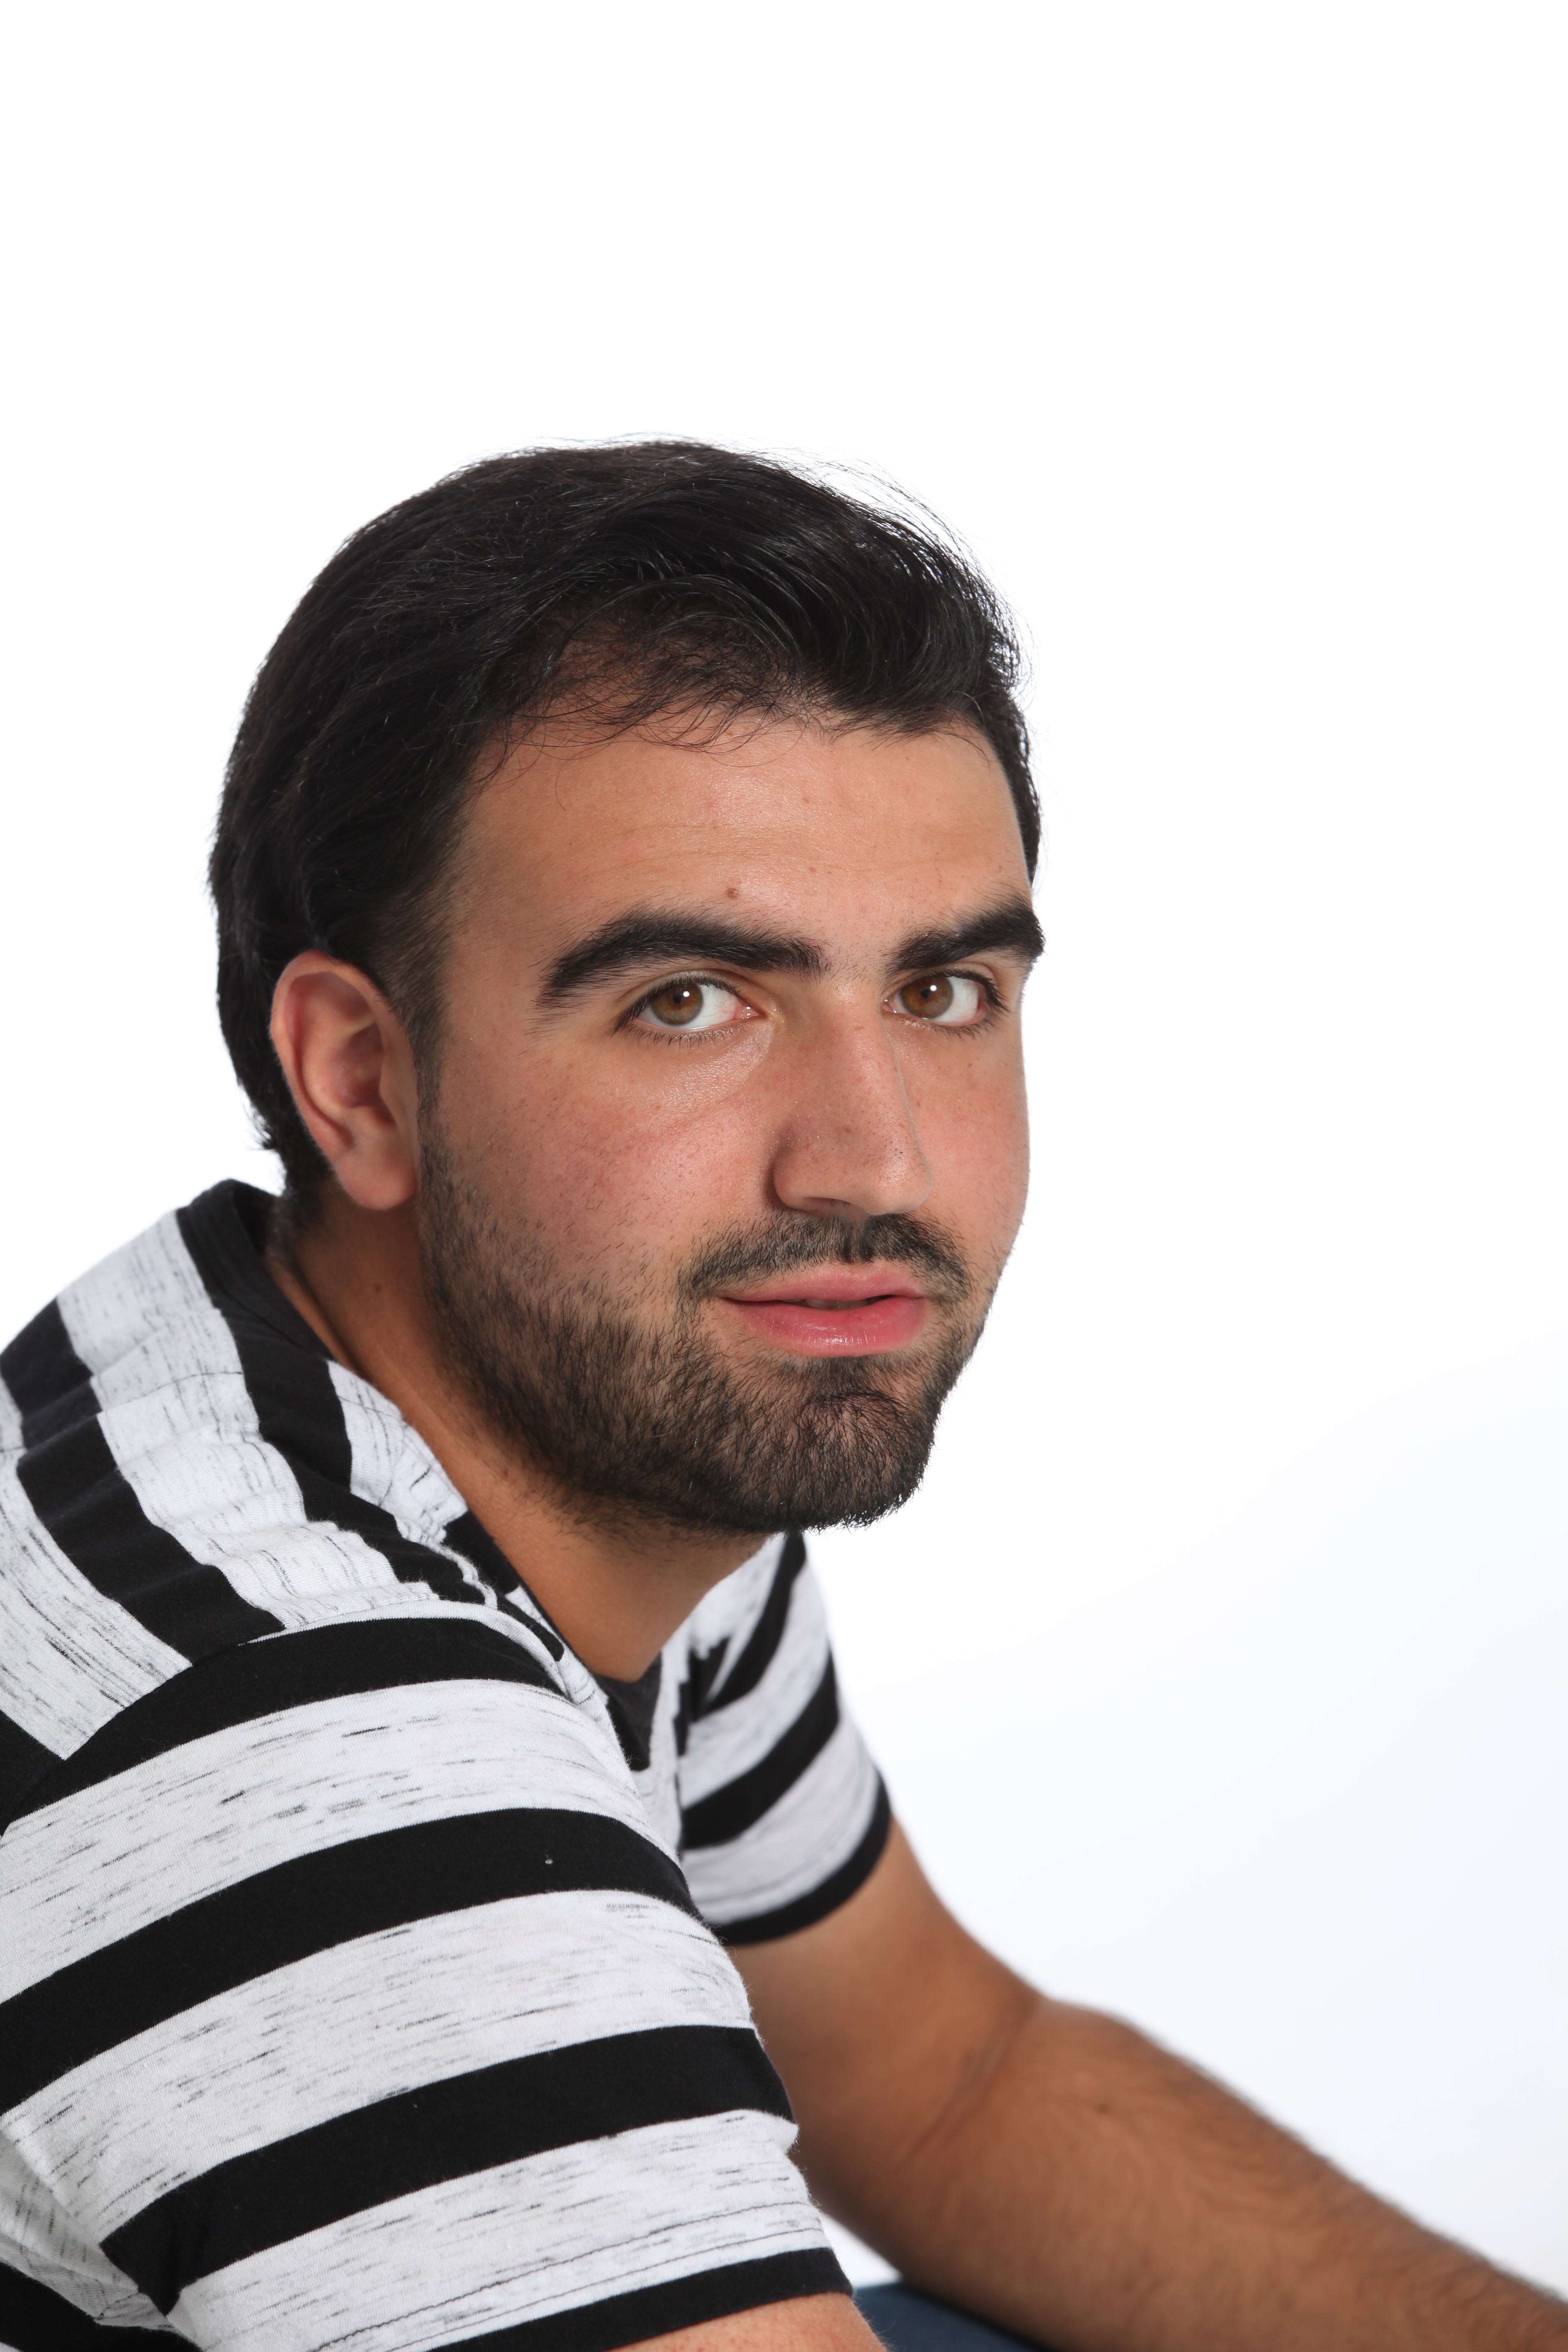
man, person, people, hair, camera, cute, photo, singer, portrait, model, young, studio, fresh, fashion, professional, profession, hairstyle, beard, face, happy, picture, shoot, moustache, sexy, style, attractive, adult, stylish, photo shoot, facial hair